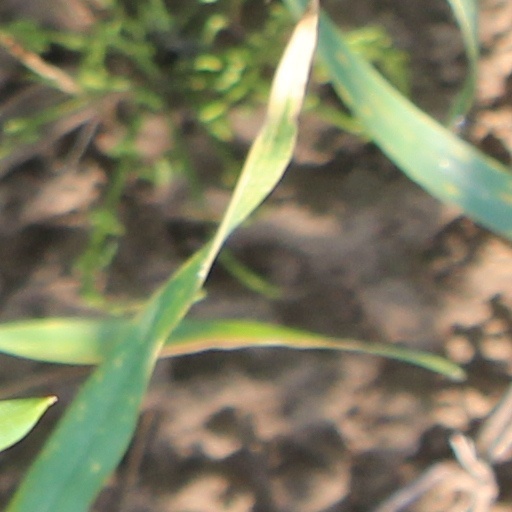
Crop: wheat